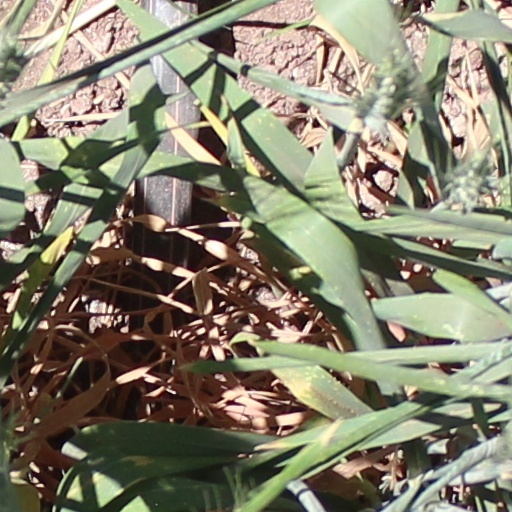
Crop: wheat